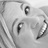
Emotion: happy